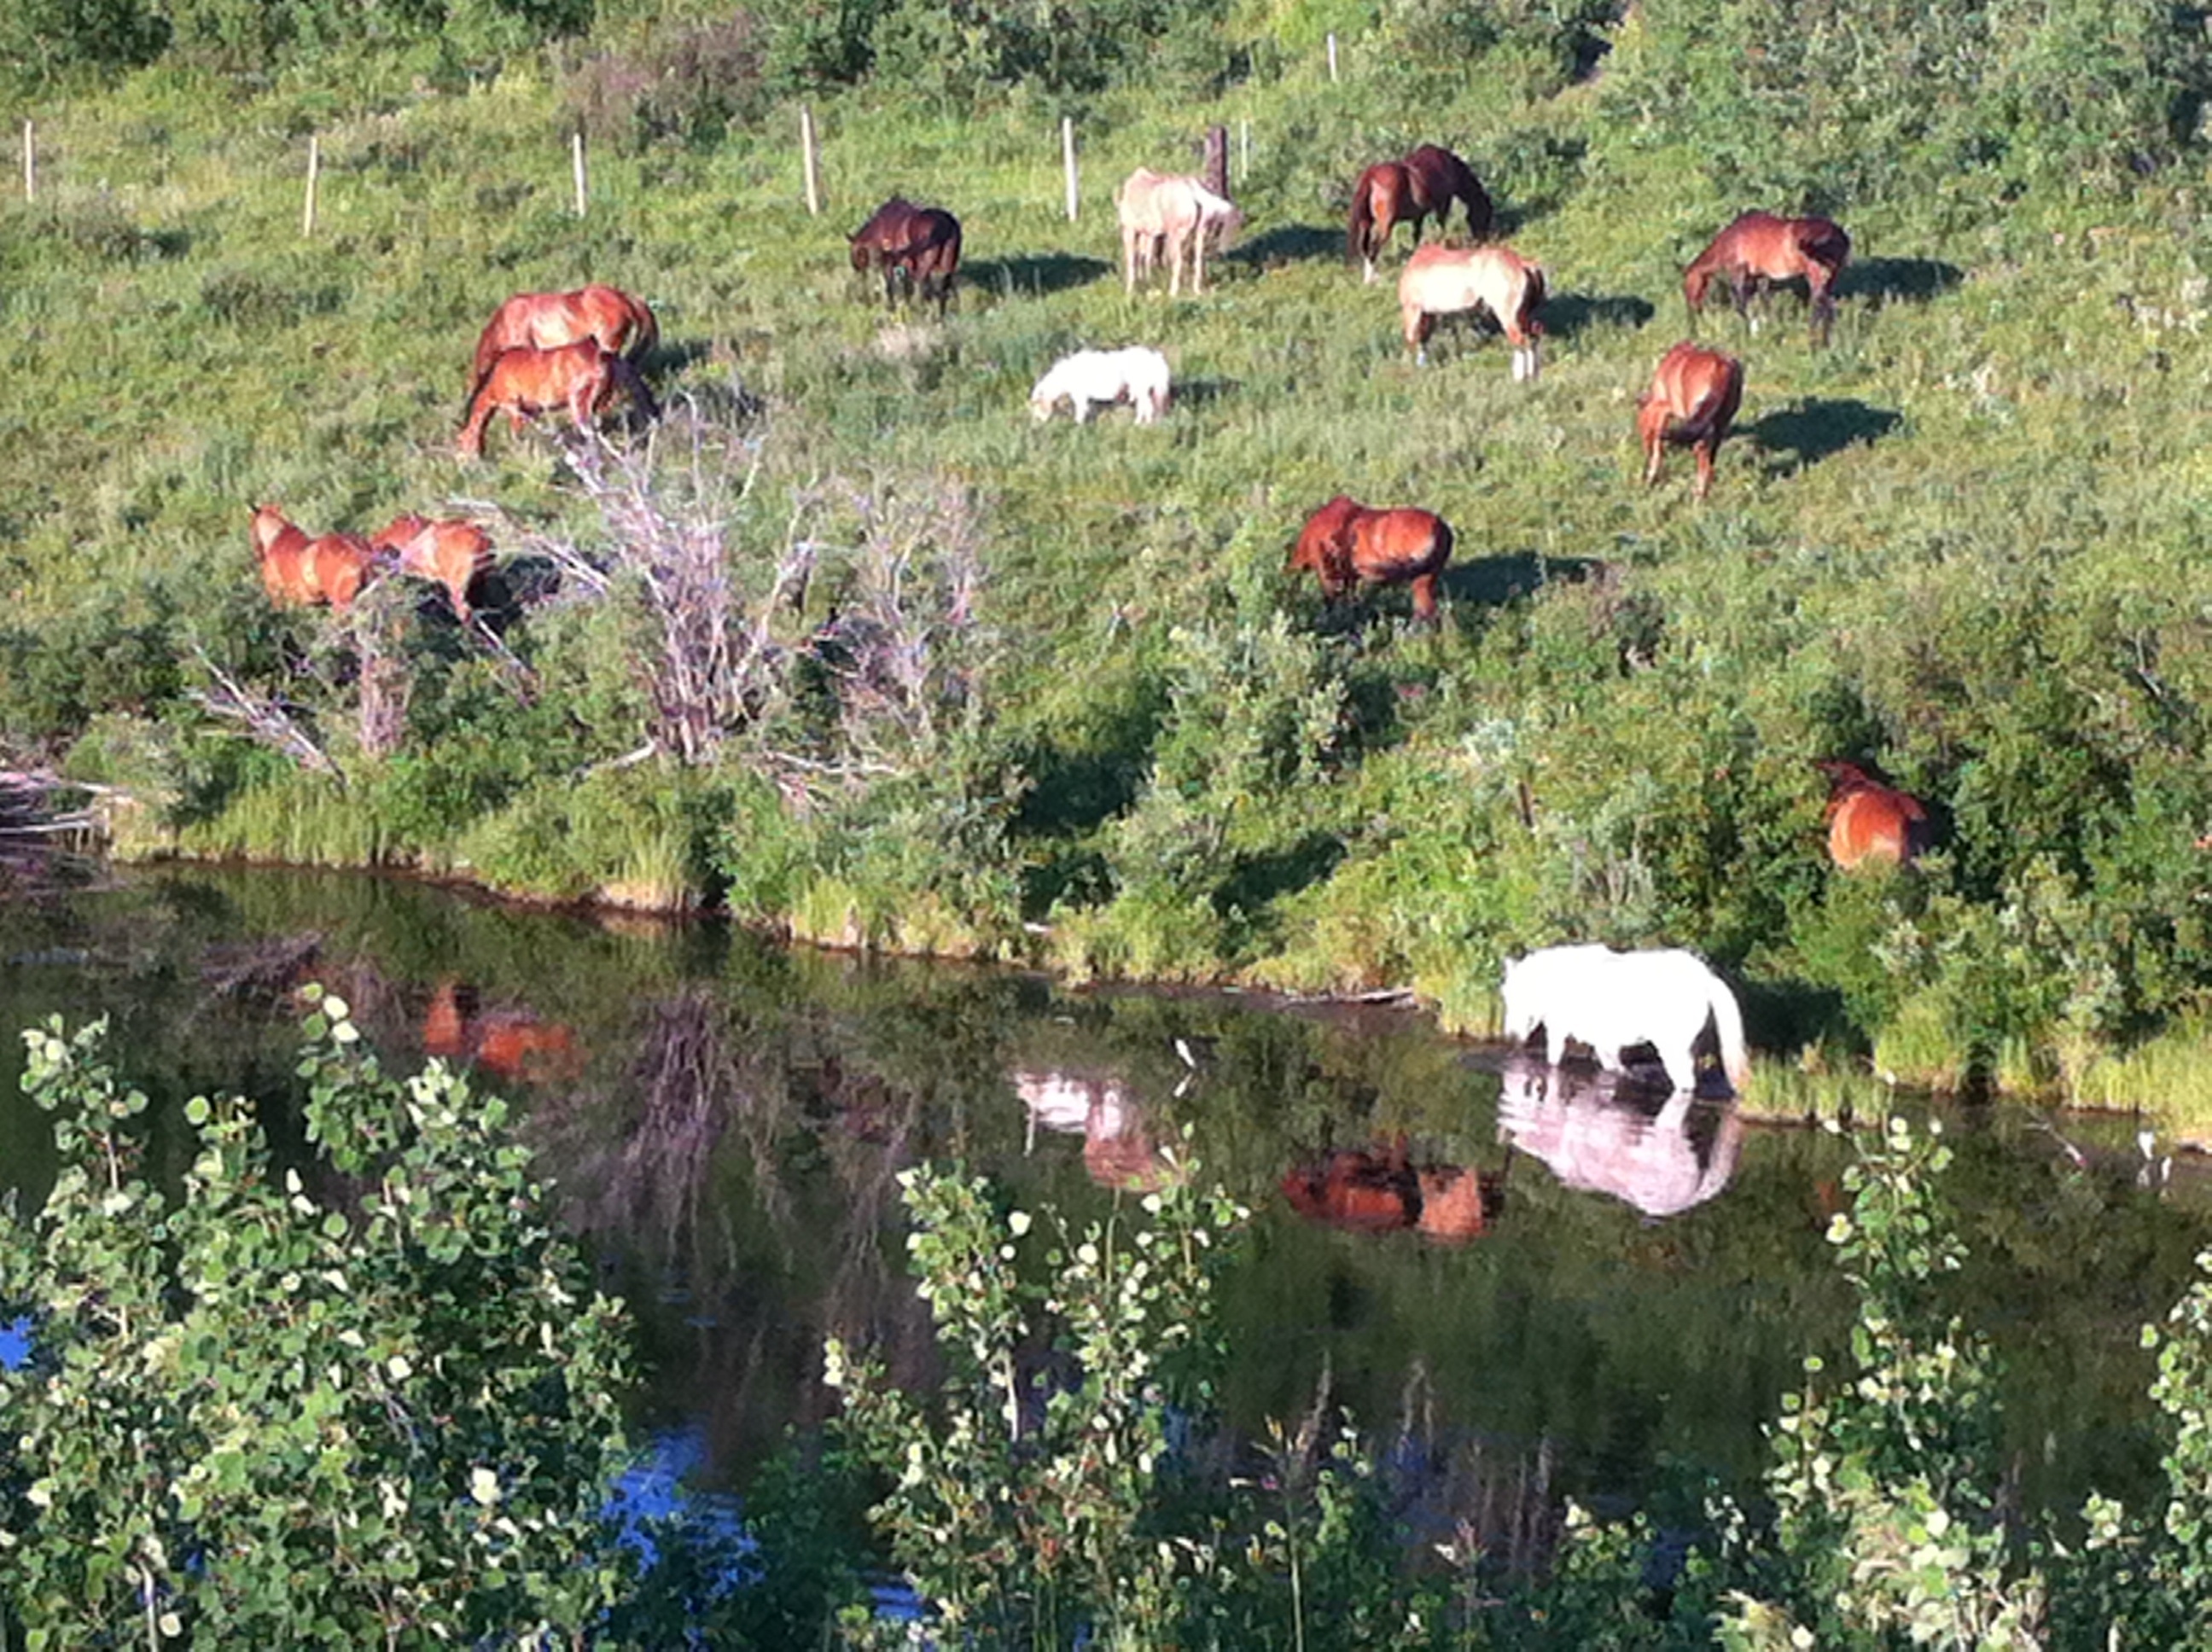
tree, wilderness, farm, meadow, flower, pond, wildlife, jungle, flora, wildflower, wetland, habitat, ecosystem, natural environment